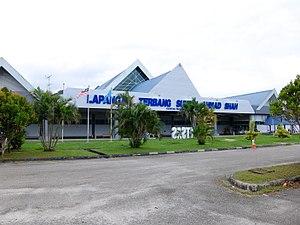
L'aéroport Sultan Ahmad Shah est un aéroport desservant la ville de Kuantan dans l'état de Pahang en Malaisie, à 15 kilomètres du centre-ville. En 2009, l'aéroport accueillait 226 912 passagers, et dispose d'une capacité d'accueil de plus d'un million de passagers.